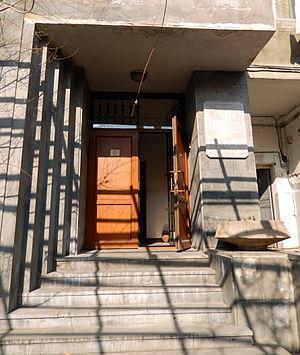
La liste des musées d'Erevan regroupe l'ensemble des musées de la ville d'Erevan en Arménie.